Emma Isakson

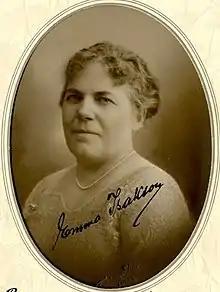
Emma Isakson, signed portrait (1930)

Emma Josefina Isakson (1880–1952) was a Swedish newspaper publisher and suffragist who is remembered for her activity in Luleå at a time when few women gained positions of influence. From the age of 17, she worked for the daily newspaper "Norbottens-Kuriren" which she headed from 1945. She was also active in women's rights, acting as treasurer for the Luleå branch of the National Association for Women's Suffrage (LKPR) from its inception at the turn of the century.